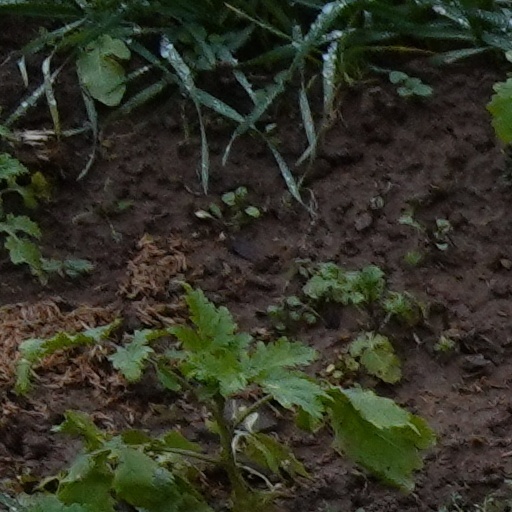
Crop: wheat